Don Shaw (baseball)

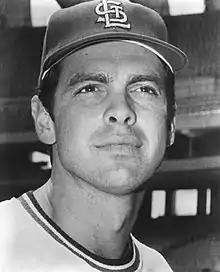
Shaw, circa 1972

Donald Wellington Shaw (born February 23, 1944) is an American former professional baseball pitcher who appeared in 138 games over all or parts of five seasons in Major League Baseball (MLB) between and for the New York Mets, Montreal Expos, St. Louis Cardinals and Oakland Athletics. He was the winning pitcher in the Expos' first-ever game in franchise history against the Mets at Shea Stadium in New York City in April 1969.